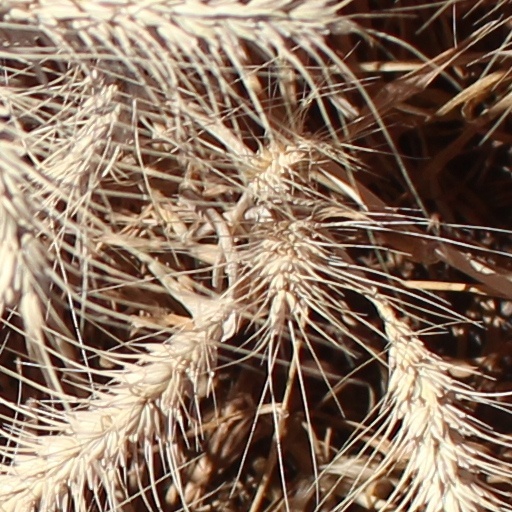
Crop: wheat